Tomasz Marczyński

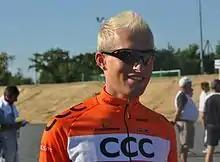
Marczyński at the 2011 Tour de Vendée

Tomasz Marczyński (born 6 March 1984) is a Polish former road racing cyclist, who rode professionally between 2006 and 2021 for the (2006–08), (2009), (2010–11 and 2014), (2012–13), (2015) and (2016–21) teams.